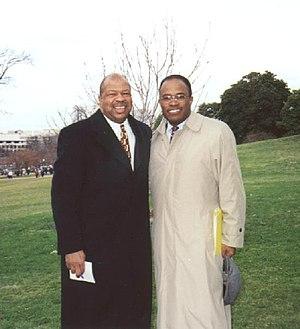
Kurt Lidell Schmoke est un homme politique et avocat américain qui a été le 46ᵉ maire — et le premier afro-américain élu — de Baltimore, Maryland. Il restera en poste de 1987 à 1999. Il est l'actuel président de l'Université de Baltimore et ancien doyen de la Howard University School of Law.